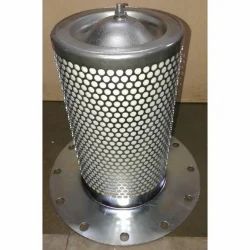
Label: Air_Oil_Separator